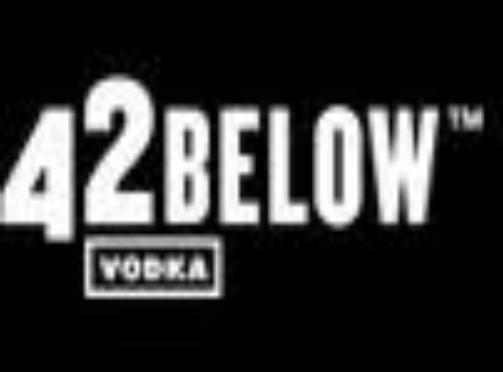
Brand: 42 Below
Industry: Food